Blandford Forum railway station

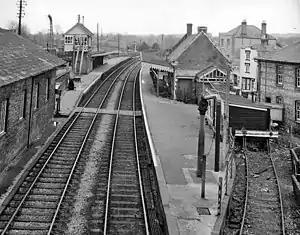
Blandford Forum railway station in April 1963

Blandford Forum railway station served the town of Blandford Forum, in Dorset, England. It was a stop on the Somerset & Dorset Joint Railway, which connected Bath with .